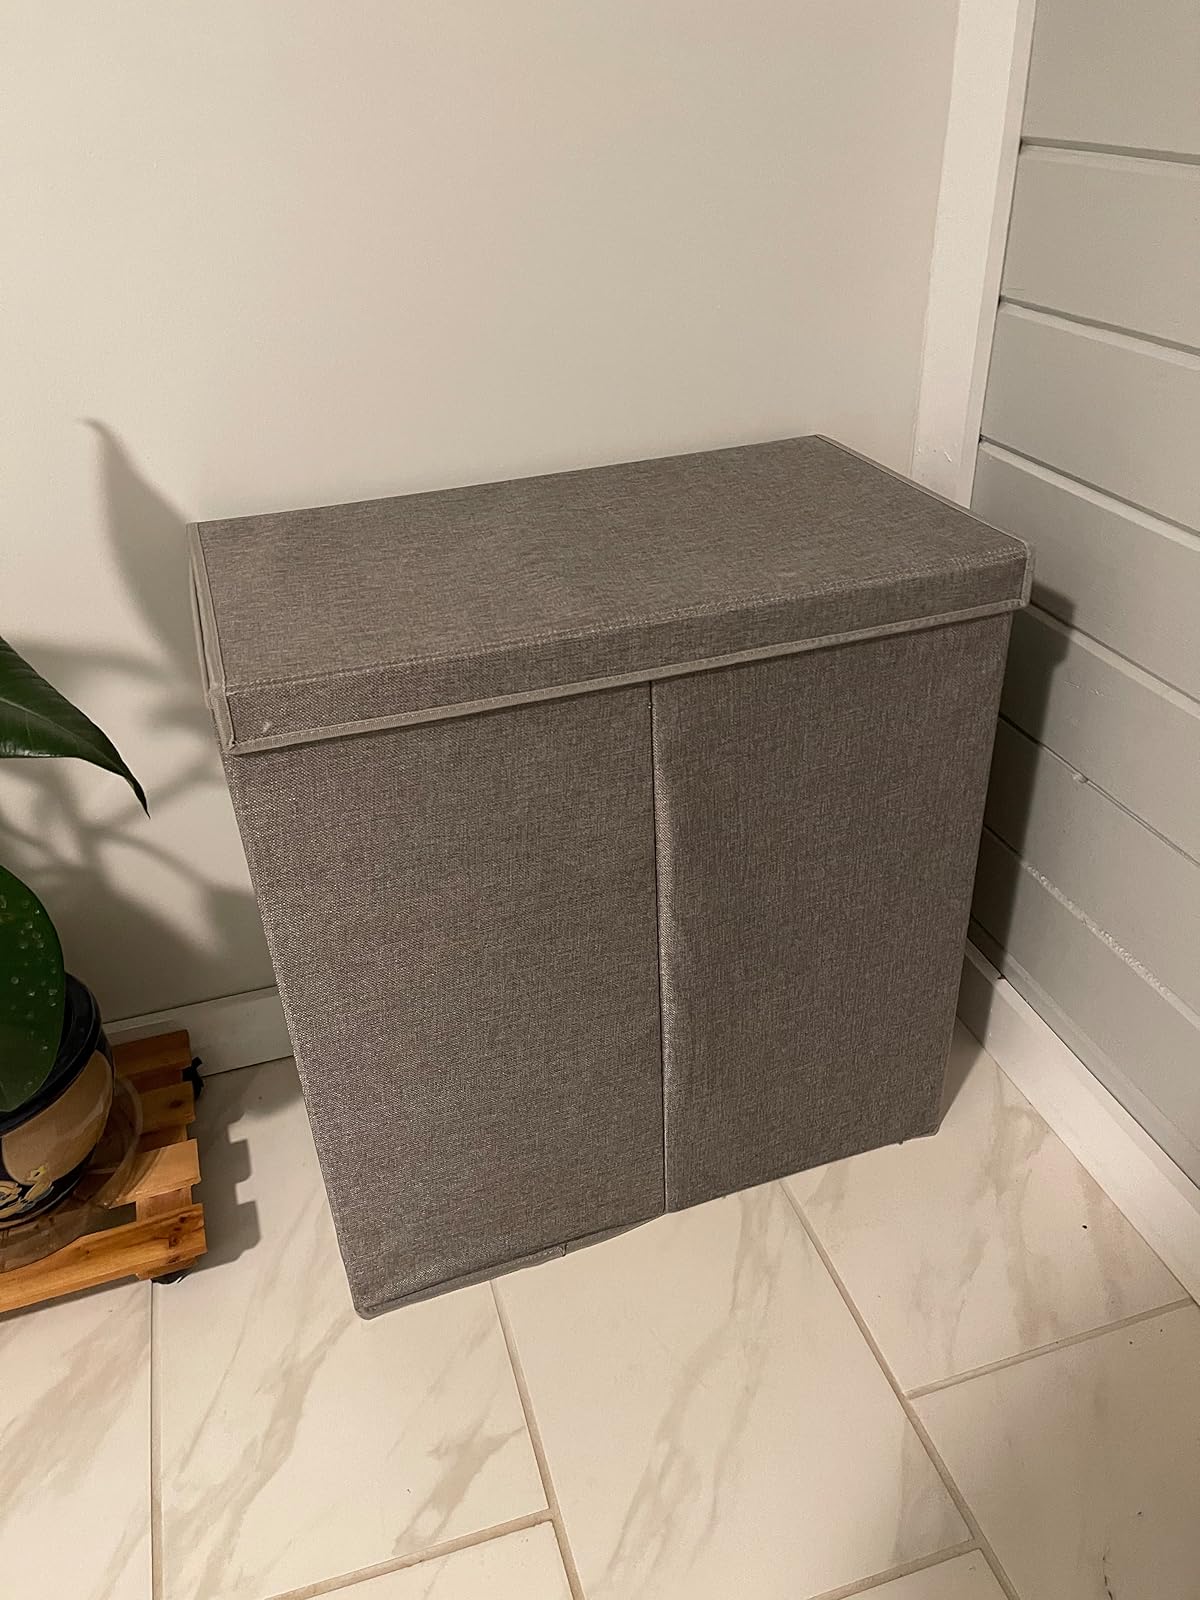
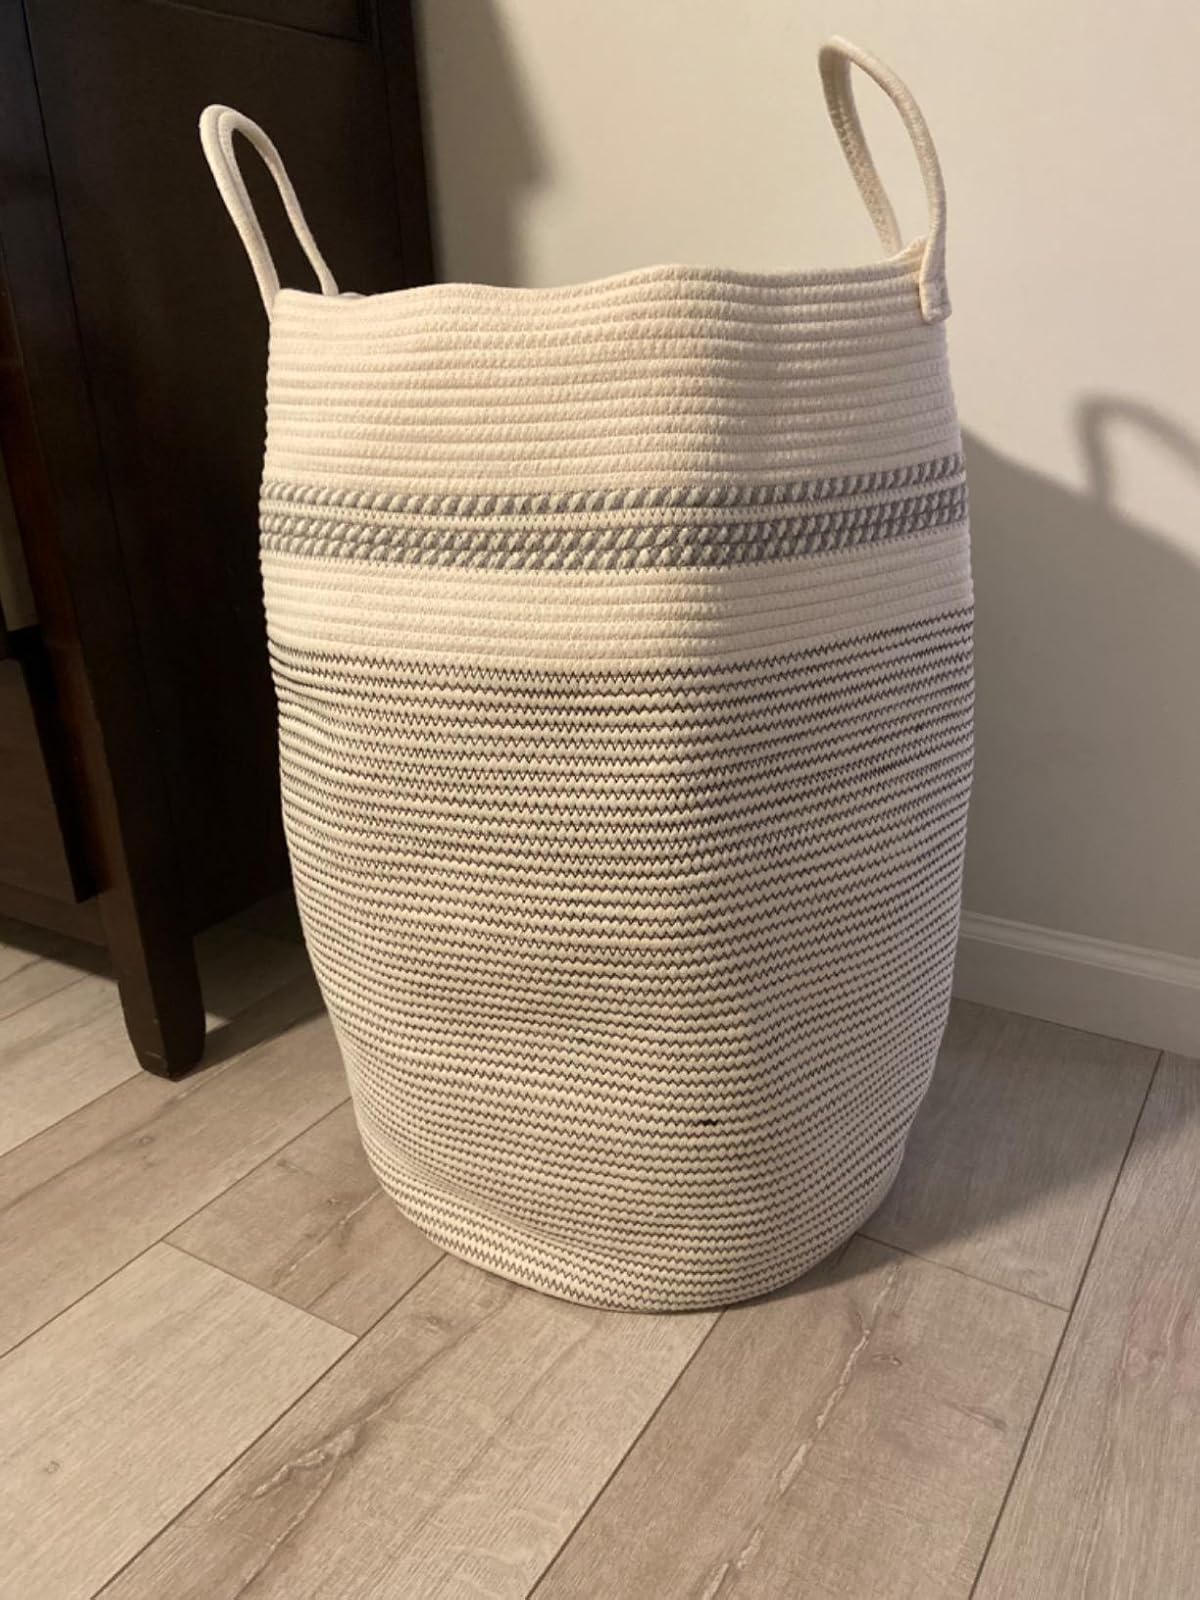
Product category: items_hamper
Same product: no